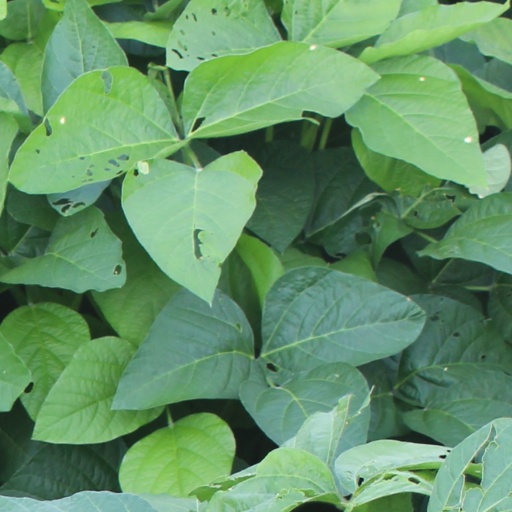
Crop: soybean